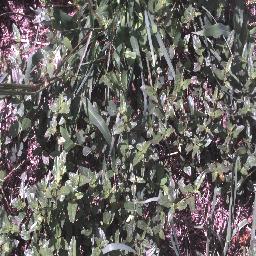
Label: negative